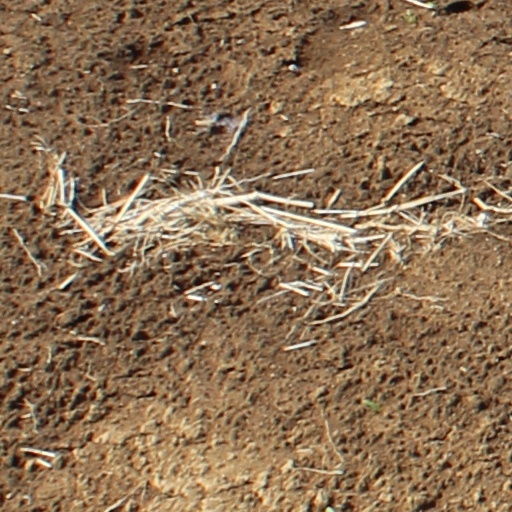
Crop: wheat